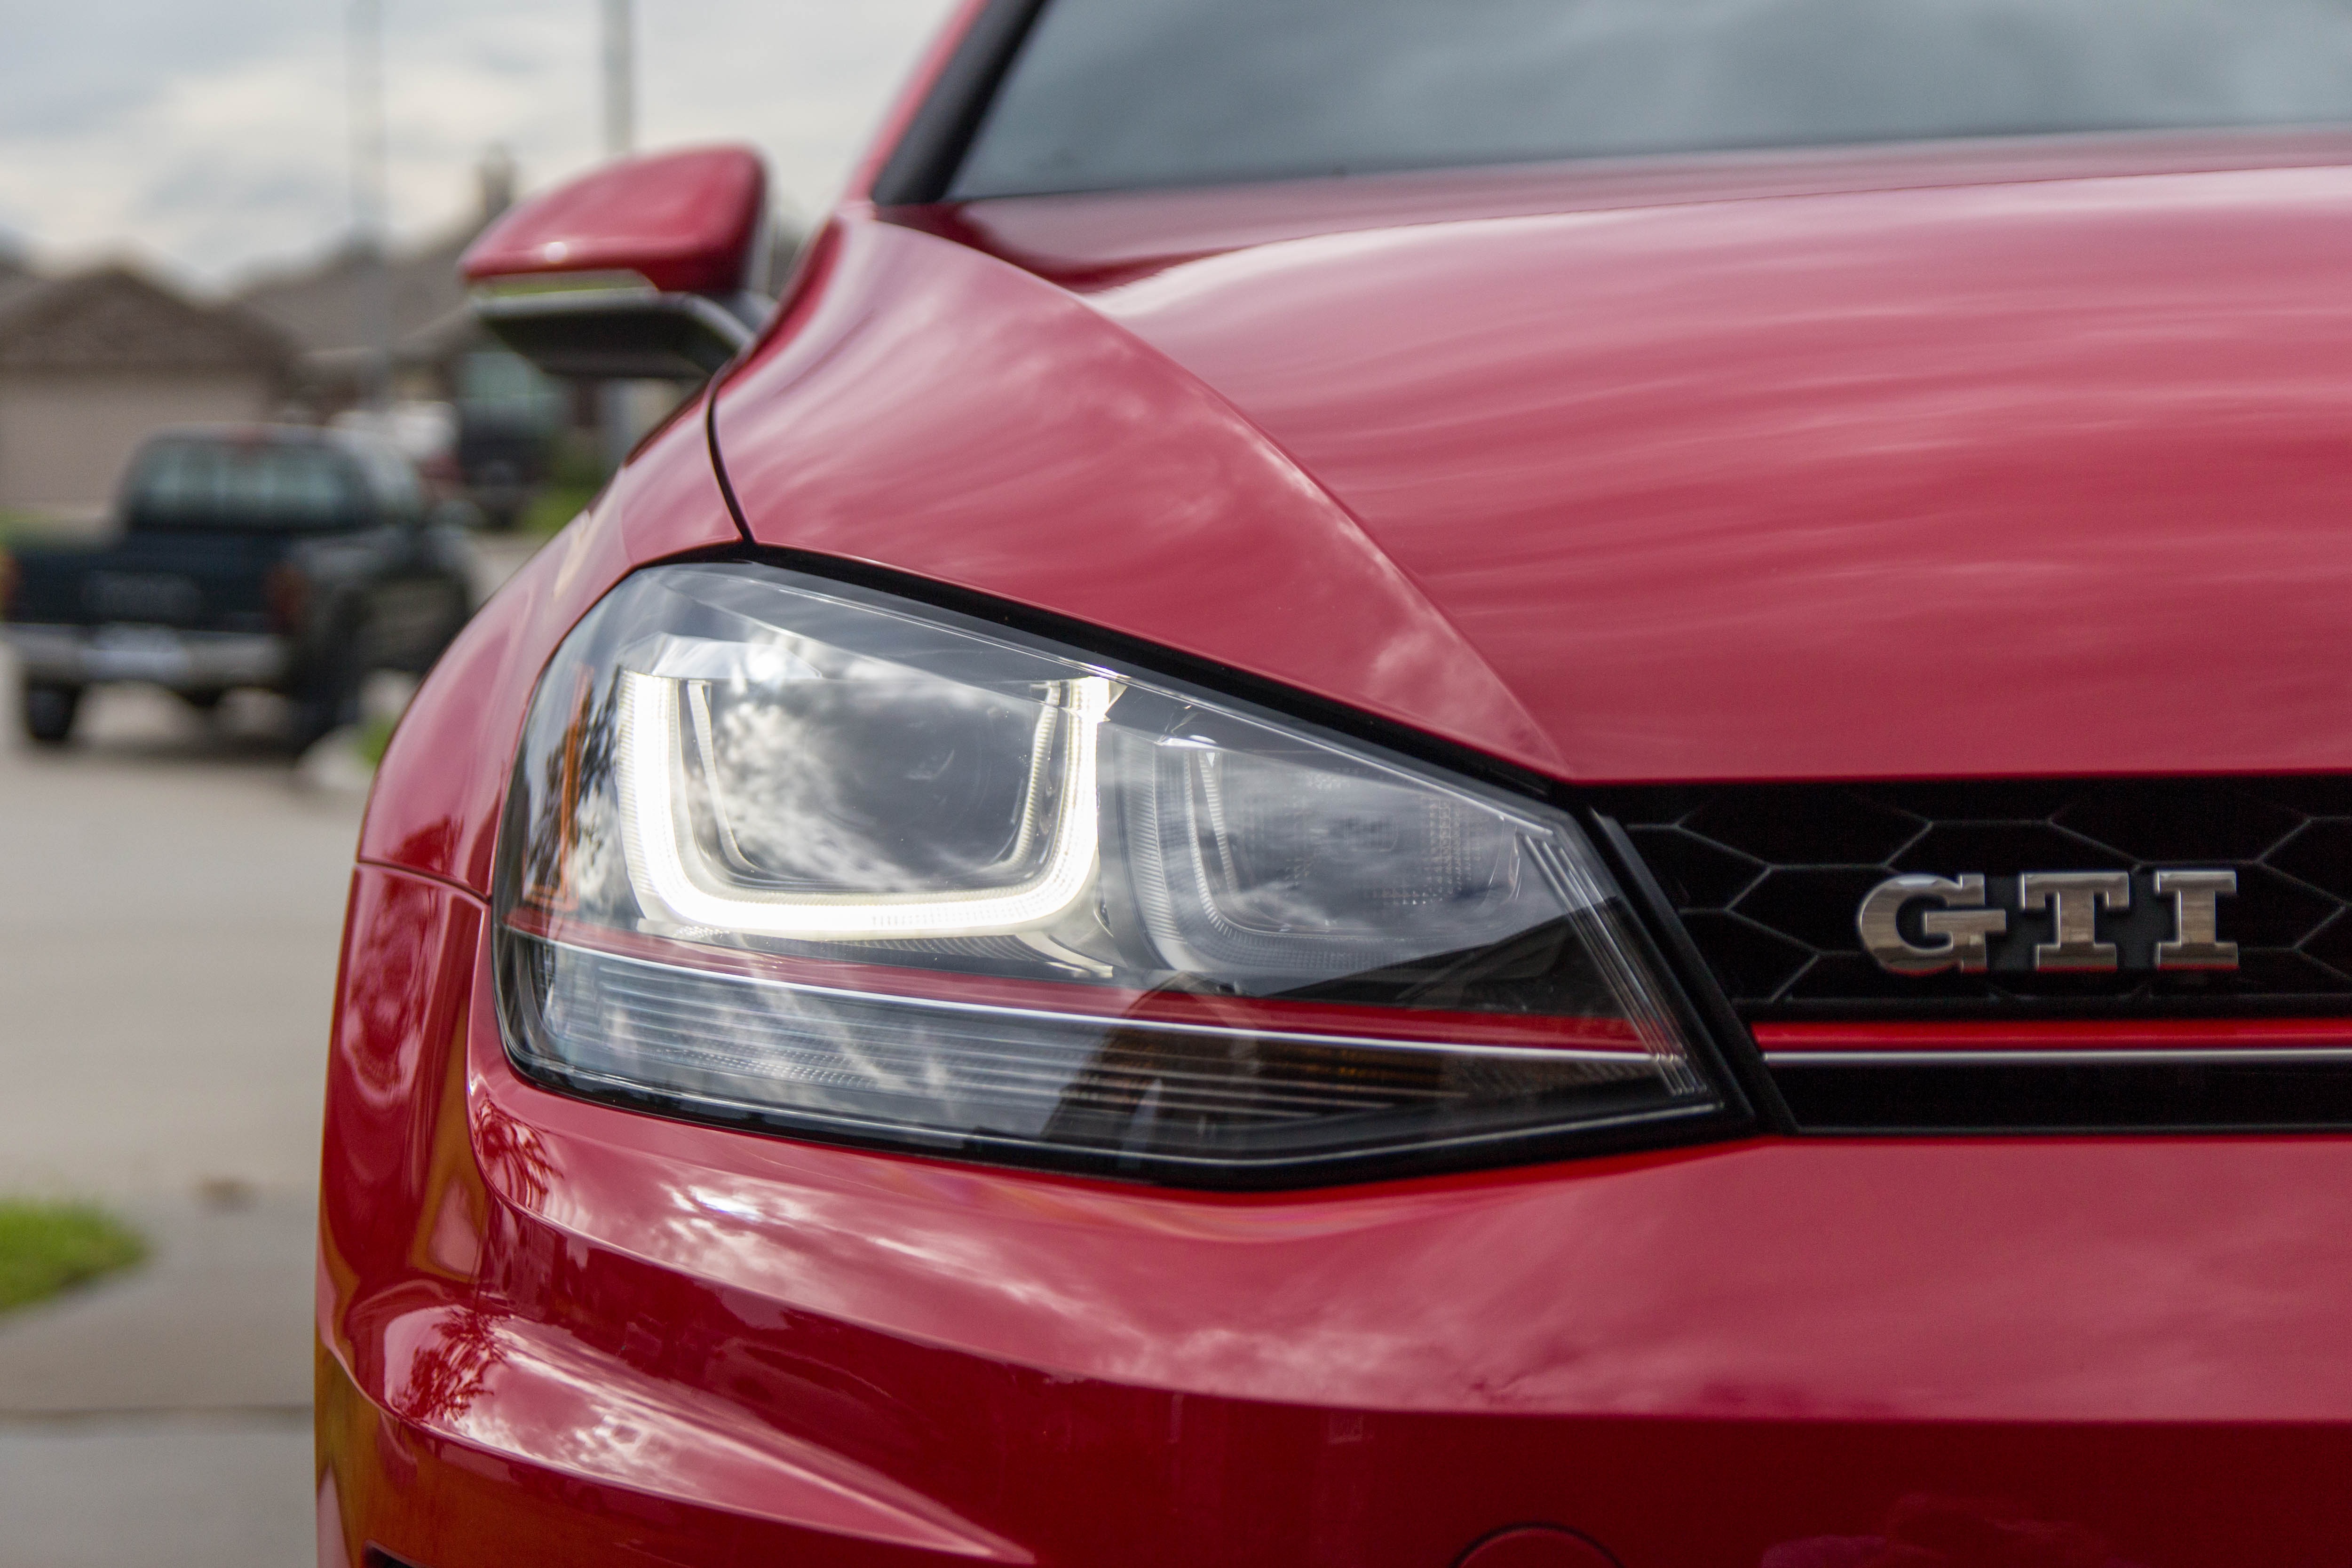
light, car, wheel, vw, vehicle, bumper, sedan, land vehicle, automobile make, automotive exterior, compact car, automotive design, executive car, mid size car, ford motor company